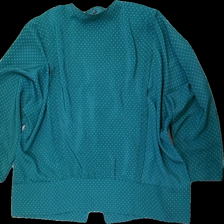
View: back
Type: Blouse
Category: Ladies
Brand: Not in the list
Brand text on label: ahlis kungsbacka
Colors: Green, White
Material: 100% polyester
Pattern: Dots
Cut: Regular
Season: All
Trend: 80s
Stains: Major
Damage: fläckar krage
Damage location: top center
Damage 2 location: top right
Damage 3 location: bottom left
Price range: <50
Recommended usage: Export
Description: prickig blus, vintage, fläckar i kragen
Comment: vintage